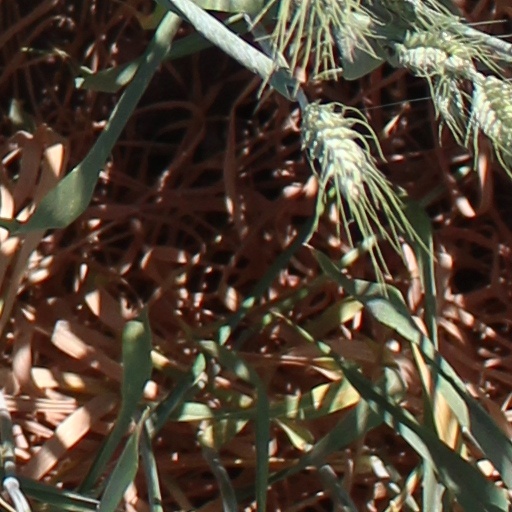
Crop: wheat